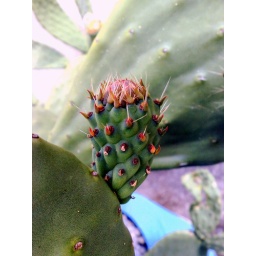
This bud will produce a bright yellow flower in a few days. Tweaked in Picasa 3.